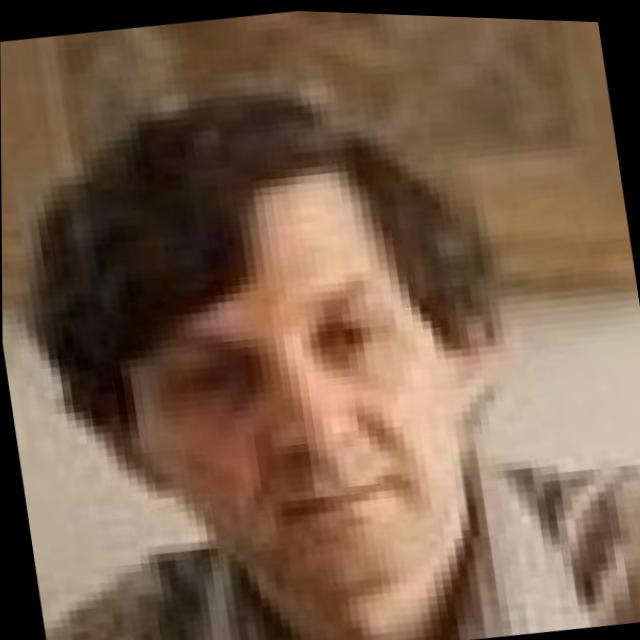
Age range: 45-64